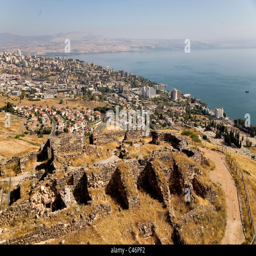
aerial photograph of person in the sea